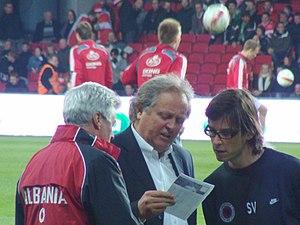
Arend Haan, dit Arie Haan, né le 16 novembre 1948 à Finsterwolde, est un ancien footballeur néerlandais devenu entraîneur.